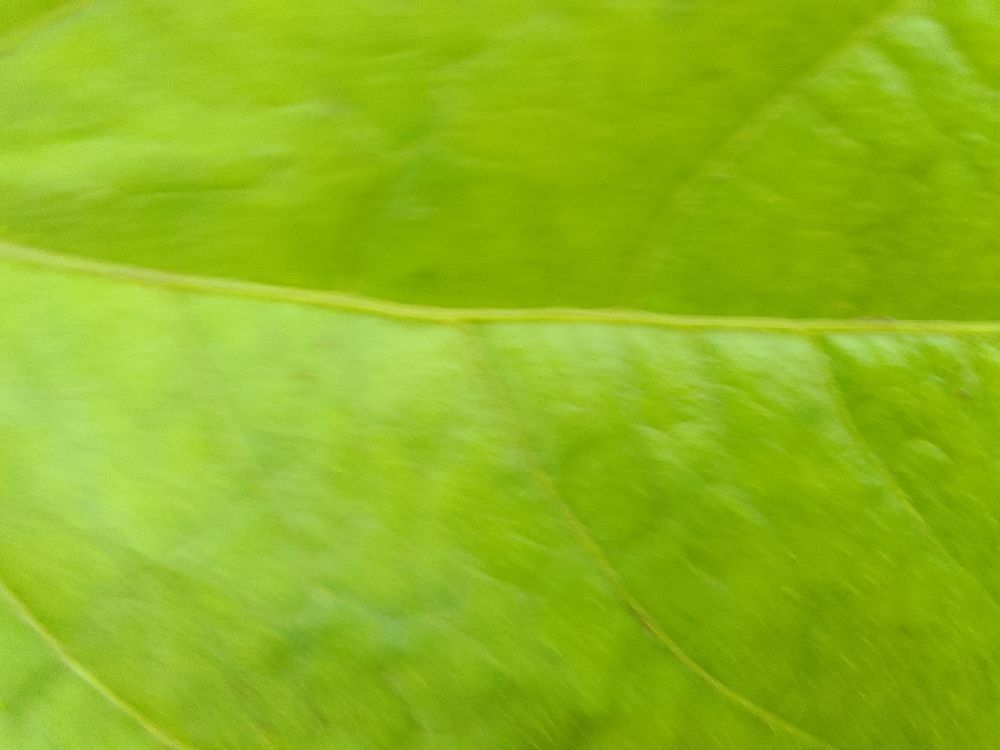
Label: healthy